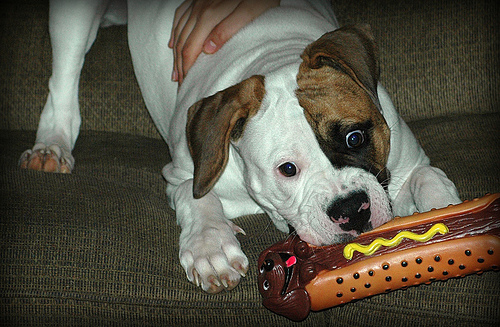
Animal: dog
Breed: american_bulldog